ISKCON Temple, Bengaluru

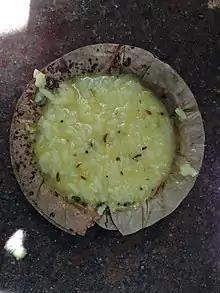
"Khichdi" prasāda in ecofriendly Areca-leaf traditional Indian Droṇa at ISKCON Temple Bangalore.

ISKCON Bangalore provides free food to those in need. The Akshaya Patra Foundation is one initiative started by members of the temple, which has received praise from United States' former President Barack Obama for feeding and educating children across India.